Pauli (crater)

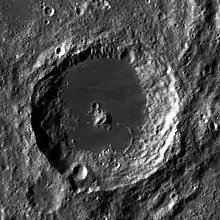
LRO WAC image

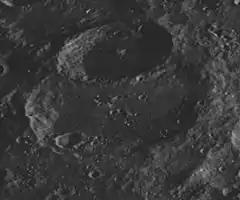
Oblique view from Lunar Orbiter 3, facing south, with Pauli at top and Roche at center

Pauli is a lunar impact crater that is located on the Moon's far side. It lies about halfway between the lunar equator and southern pole, across the southern rim of the larger walled plain Roche.